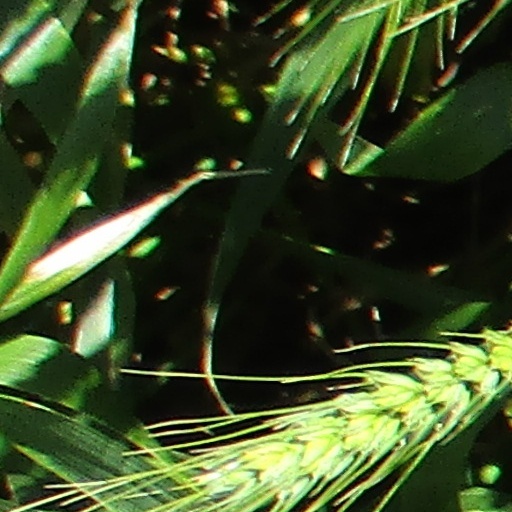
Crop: wheat